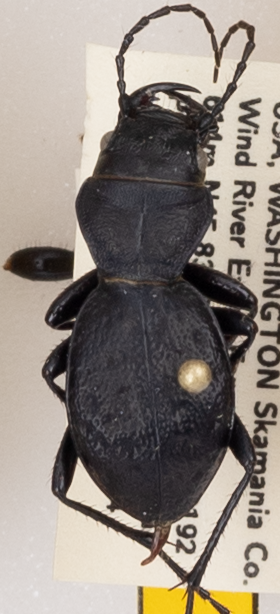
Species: Omus dejeanii
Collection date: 2019-06-04
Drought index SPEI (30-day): -1.01
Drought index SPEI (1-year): -2.09
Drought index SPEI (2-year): -2.09